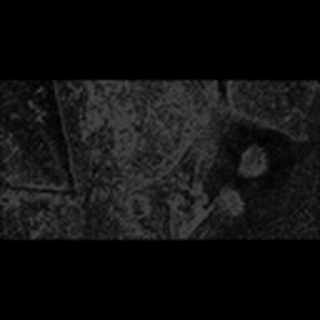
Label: cotton_target_spot